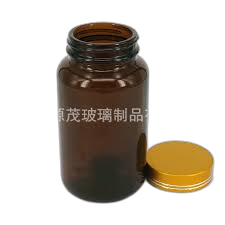
Waste category: glass